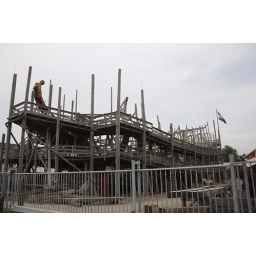
This war ship from the 1600's is under construction across the street from the Batavia in Lelystad, The Netherlands